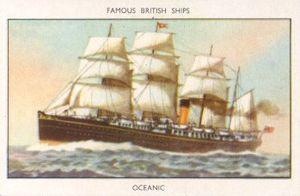
Le premier navire de la White Star Line sous l'ère Thomas Henry Ismay
L'Oceanic est un paquebot transatlantique britannique à voile et à vapeur mis en service en 1871 pour la White Star Line. C'est le premier navire construit pour la compagnie sous la direction de Thomas Henry Ismay, après le rachat de l'entreprise en faillite, à la fin des années 1860. Il marque également le début d'un partenariat de plus de soixante ans entre la compagnie maritime et les chantiers navals Harland & Wolff de Belfast, qui lui construisent cinq jumeaux.
Le Belgic est un paquebot-mixte de la White Star Line mis en service en 1885. Construit sur un modèle proche des sister-ships Ionic et Doric, il a également un jumeau, le Gaelic. Ces deux jumeaux sont commandés pour rejoindre la ligne du Pacifique, dans le cadre d'un contrat d'affrètement pour le compte de l'Occidental and Oriental Steamship Company, rôle qu'avaient déjà tenu deux navires portant le même nom. Jusqu'en 1898, le Belgic assure des traversées entre San Francisco et Hong Kong en passant par Yokohama, sa carrière n'étant troublée que par quelques incidents.
Le Celtic est un paquebot transatlantique construit pour la White Star Line par les chantiers navals Harland & Wolff de Belfast. Dernier navire de la classe Oceanic, il devait à l'origine se nommer Arctic, mais ce nom a été rapidement modifié car il faisait écho à un naufrage meurtrier. Mis en service en 1872, le Celtic sert durant le plus gros de sa carrière sur la ligne de Liverpool à New York.
Le Gaelic est un paquebot mixte mis en service par la White Star Line en janvier 1873. Il est tout d'abord affecté, avec son sister-ship le Belgic sur la route de l'Amérique du Sud, que la compagnie expérimente alors. L'expérience est cependant de courte durée et les deux navires sont rapidement transférés sur la ligne de l'Atlantique Nord. À partir de mai 1875, le Gaelic est affrété par l'Occidental and Oriental Steamship Company qui l'exploite sur le Pacifique.
L'Occidental and Oriental Steamship Company est une compagnie maritime américaine fondée en 1874 par les dirigeants de compagnies ferroviaires désireux de concurrencer la Pacific Mail Steamship Company qui n'avait pas respecté ses engagements vis-à-vis d'eux. Affrétant à partir de 1875 des navires de différentes compagnies dont la plus importante est la britannique White Star Line, la compagnie devient rapidement bénéficiaire, contre toute attente de ses fondateurs qui n'en espéraient que des pertes réduites.
Le Republic est un paquebot transatlantique britannique de la White Star Line mis en service en 1872. Il est le dernier des quatre navires formant à l'origine la classe Oceanic, avant qu'elle ne soit complétée par deux nouveaux paquebots. Après une traversée inaugurale agitée vers New York, le navire est choisi pour inaugurer le service de la compagnie balbutiante sur la ligne de l'Atlantique Sud. Il est destiné à être le plus luxueux navire sur cette route, mais l'entreprise se révèle d'une rentabilité douteuse et est vite abandonnée par la White Star. Le Republic reprend ensuite son service à destination de l'Amérique du Nord.
L'Arabic est un paquebot-mixte britannique de la White Star Line mis en service en 1881. Commandé aux chantiers Harland & Wolff de Belfast sous le nom d'Asiatic avant de prendre son nom définitif, il est le tout premier navire de la compagnie à avoir une coque en acier plutôt qu'en fer. À l'origine construit comme un cargo pouvant transporter du bétail et des marchandises, il dispose d'installations modulables permettant de transporter des émigrants à la place de la cargaison, et quelques passagers plus fortunés.
Le Gaelic est un paquebot-mixte de la White Star Line mis en service en 1885. Construit sur un modèle proche des sister-ships Ionic et Doric, il a également un jumeau, le Belgic. Ces deux jumeaux sont commandés pour rejoindre la ligne du Pacifique, dans le cadre d'un contrat d'affrètement pour le compte de l'Occidental and Oriental Steamship Company, rôle qu'avaient déjà tenu deux navires portant le même nom. Jusqu'en 1904, le Gaelic assure des traversées entre San Francisco et Hong Kong en passant par Yokohama, et connaît une carrière calme.
La classe Oceanic est une classe de six paquebots transatlantiques britanniques construits au début des années 1870 pour la White Star Line. Commandés par Thomas Henry Ismay lors de sa reprise de la compagnie, ils se distinguent par une conception innovante, notamment dans leurs formes effilées et leurs installations plus sophistiquées que celles des paquebots de leur époque. Mis en service entre 1871 et 1872, ils ont pour noms Oceanic, Atlantic, Baltic, Republic, Adriatic et Celtic.
Le Belgic est un paquebot mixte mis en service par la White Star Line en mars 1873. Premier des quatre navires de la compagnie portant ce nom, il est tout d'abord affecté, avec son sister-ship le Gaelic sur la route de l'Amérique du Sud, sur laquelle l'entreprise tente depuis peu de s'implanter. L'expérience est cependant de courte durée, et dès la fin de l'année, le Belgic est le dernier vapeur de la White Star Line à servir sur cette route. Il est alors déplacé sur la ligne de l'Atlantique Nord.
La White Star Line est une des principales compagnies maritimes britanniques entre la fin du XIXᵉ siècle et le début du XXᵉ siècle, surtout connue pour avoir été copropriétaire du Titanic. Si elle se centre principalement sur l'exploitation de paquebots sur la ligne transatlantique, elle possède également un certain nombre de paquebots mixtes desservant d'autres points du globe, notamment l'Australie et la Nouvelle-Zélande.
Le Baltic est un paquebot britannique mis en service en 1871 pour la White Star Line. Appartenant à la classe Oceanic, il est construit par les chantiers Harland & Wolff de Belfast sous le nom de Pacific, avant d'être renommé. Lors de son voyage inaugural en septembre 1871, il se classe parmi les paquebots les plus luxueux de son époque.